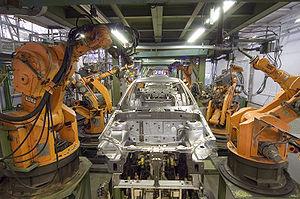
Une caisse en blanc ou CEB se réfère à l'étape d’élaboration ou de fabrication automobile dans laquelle l'ensemble des tôles constituant la structure ont été, après l'emboutissage, assemblées par soudage en chaîne ferrage, avant que les composants ou les équipements n'aient été ajoutés.